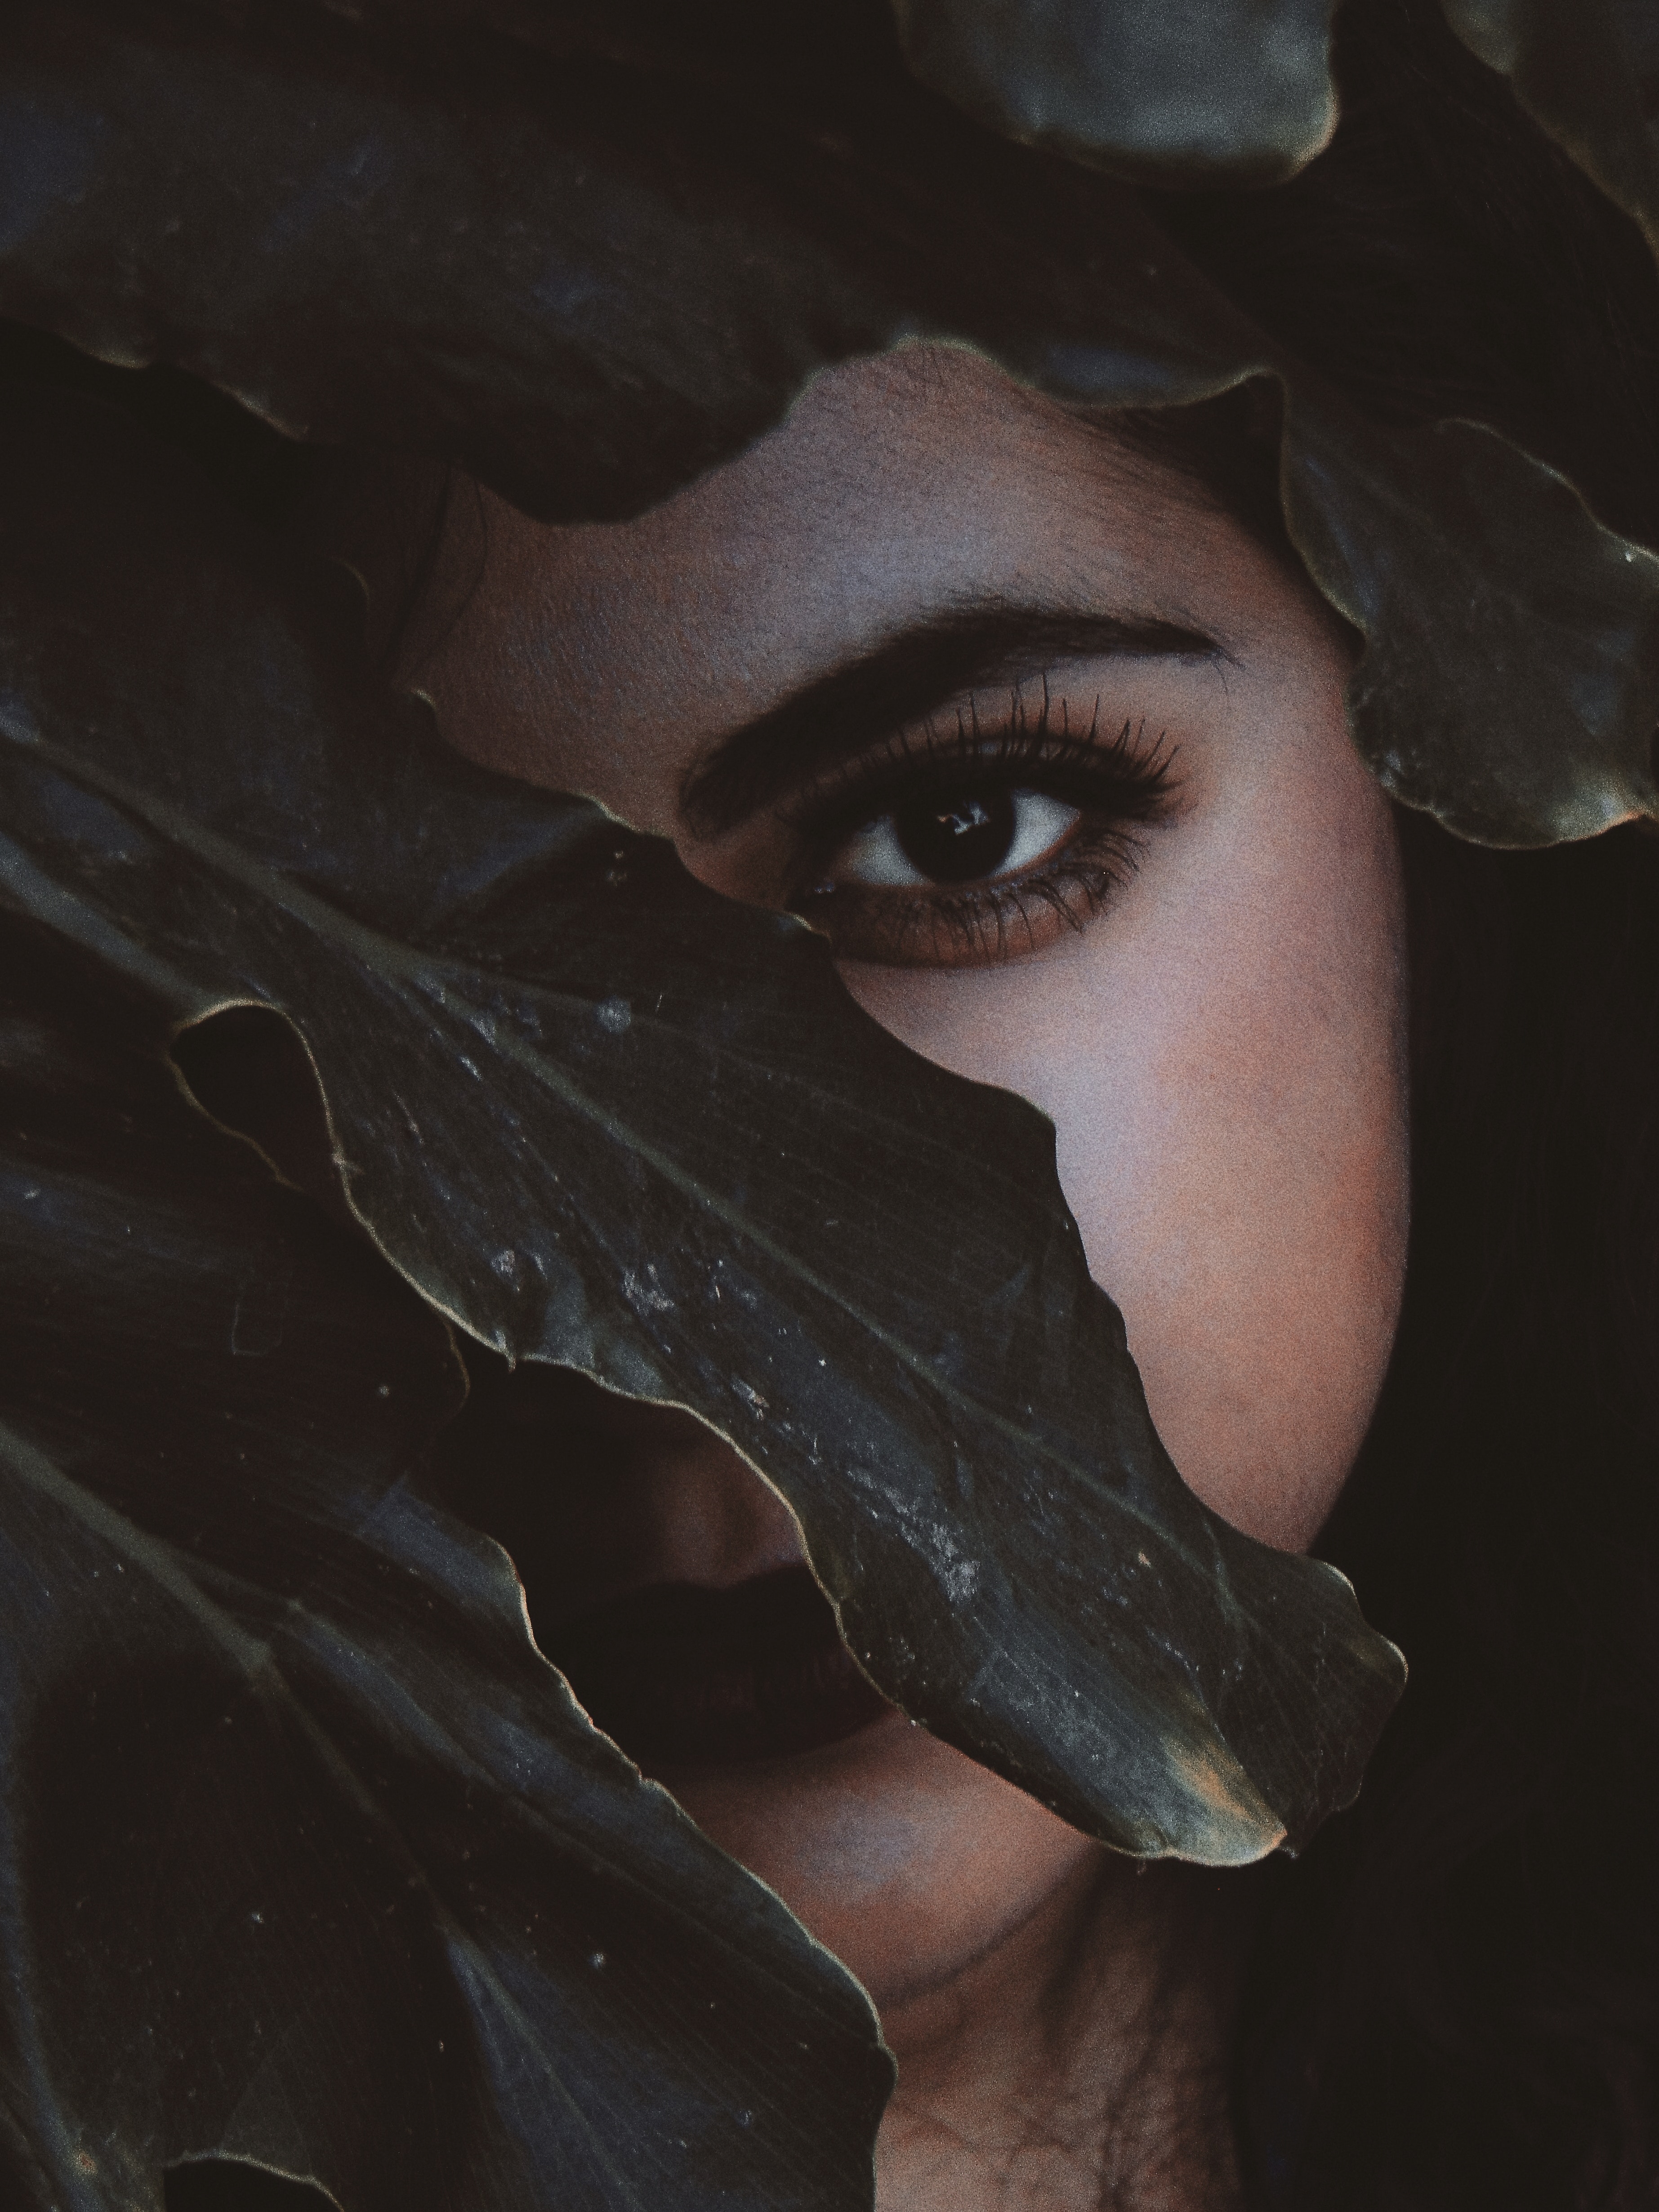
face, black, lip, nose, head, beauty, eye, mouth, organ, hand, jaw, photography, ear, portrait, art